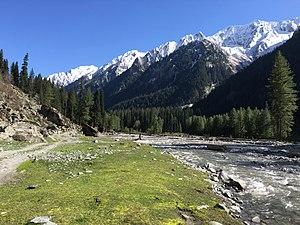
Kumrat est une vallée dans le district du Haut-Dir dans la province Khyber Pakhtunkhwa au Pakistan. La vallée est peuplée par des Pachtounes. La langue parlée dans la vallée est le Pachto.